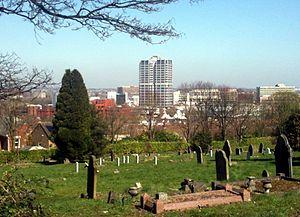
Swindon est une ville anglaise dans le Wiltshire, située entre Londres et Bristol. Elle est le chef-lieu de l'autorité unitaire de Swindon.